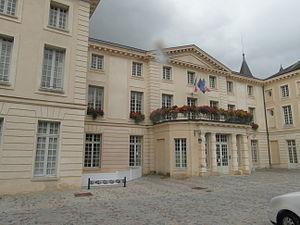
Mairie de Boissise-le-Roi (Seine-et-Marne)
Boissise-le-Roi est une commune française située dans le département de Seine-et-Marne en région Île-de-France.
Cet article recense les monuments historiques de l'ouest de la Seine-et-Marne, en France.